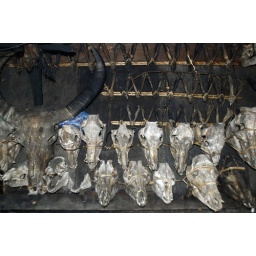
Skulls of animals killed by an Ifugao hunter. These were displayed on the walls outside his Ifugao hut in Banawe